Leopold Rottmann

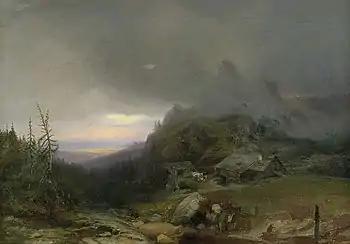
Alm in the Mountains During a Thunderstorm

Leopold Rottmann (2 October 1812, Heidelberg - 26 March 1881, Munich) was a German landscape painter.